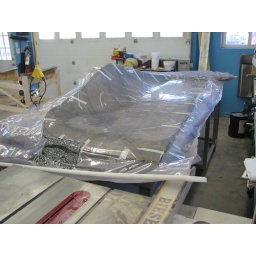
The butterfly panels with the weave are saturated with epoxy and left in the vacuum bag to cure.